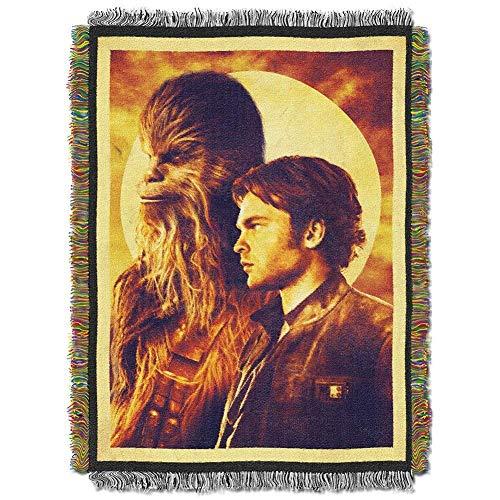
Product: Disney Star Wars, "Two Pirates" Woven Tapestry Throw Blanket, 48" x 60", Multi Color
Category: Home & Kitchen | Bedding | Kids' Bedding | Blankets & Throws | Throws
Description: Detailed, woven throw blanket; decorative fringes around all edges; made in America.
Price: $21.12
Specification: ProductDimensions:60x48x0.1inches|ItemWeight:1pounds|ShippingWeight:1.51pounds(Viewshippingratesandpolicies)|Manufacturer:TheNorthwestCompany|ASIN:B07D1BNN1D|Itemmodelnumber:1DSW051000022AMZ